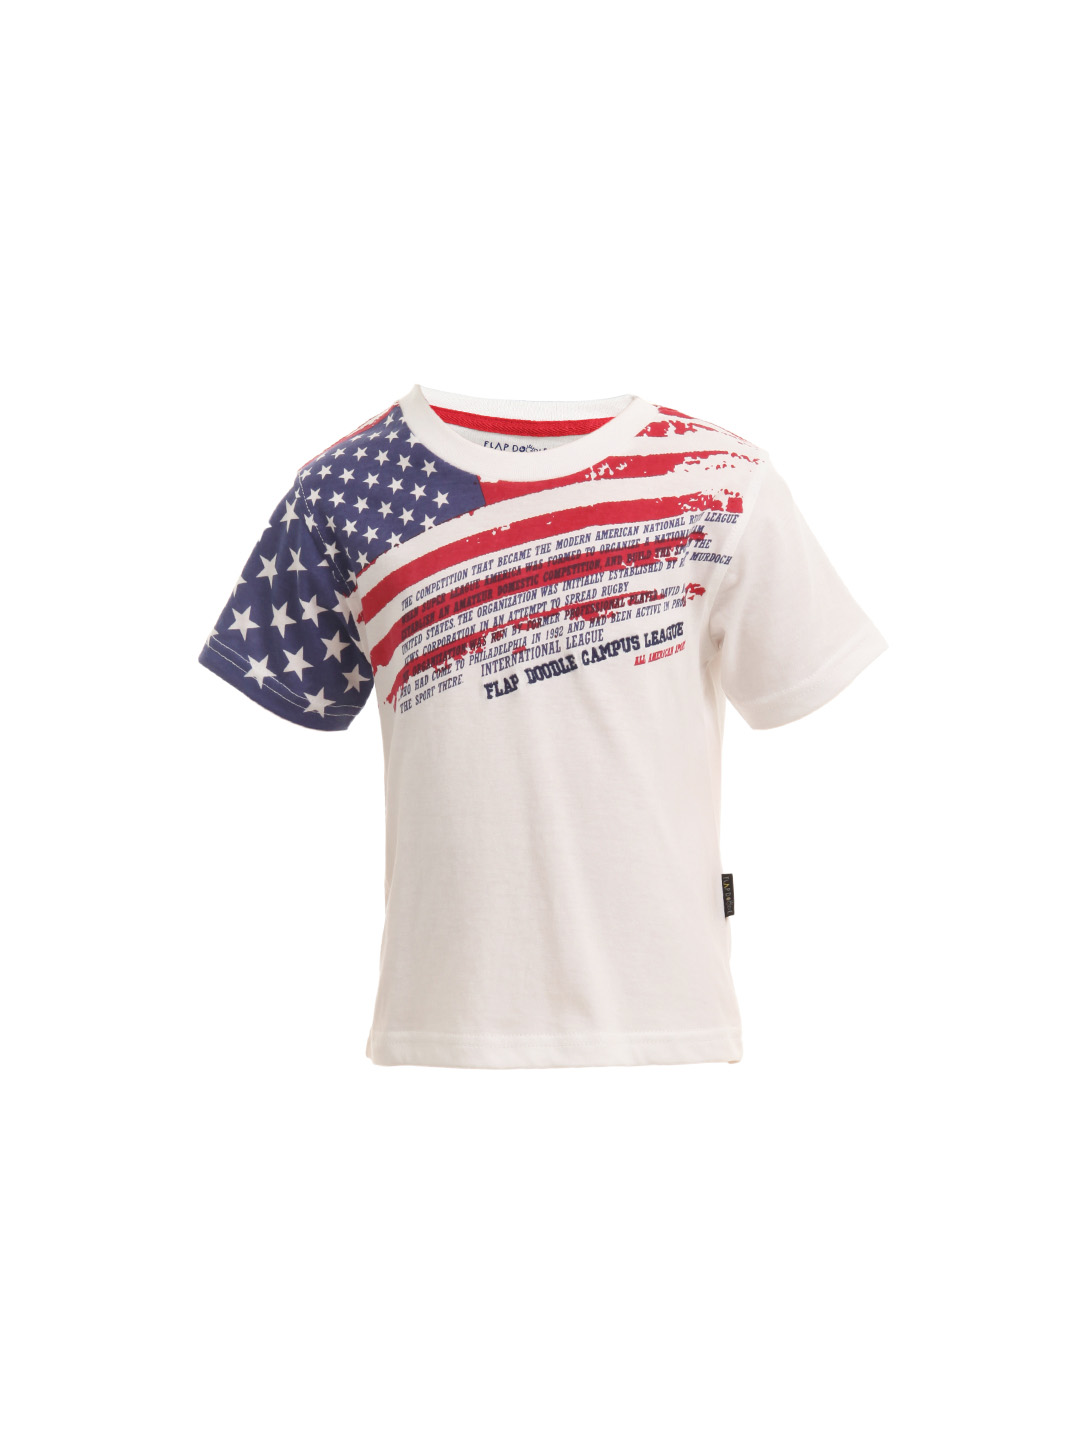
Doodle Boys white Printed T-Shirt
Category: Apparel / Topwear / Tshirts
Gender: Boys
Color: White
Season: Summer 2012
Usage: Casual